Kevin Farrell

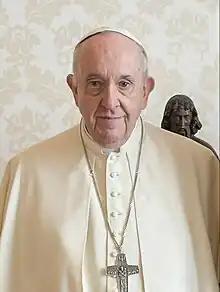
Pope Francis (2021)

On 17 August 2016, Pope Francis appointed Farrell prefect of the newly established Dicastery for Laity, Family and Life in Rome.